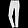
Label: Trouser